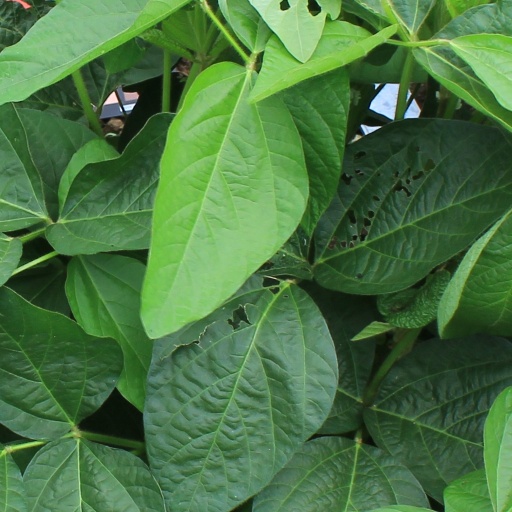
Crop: soybean